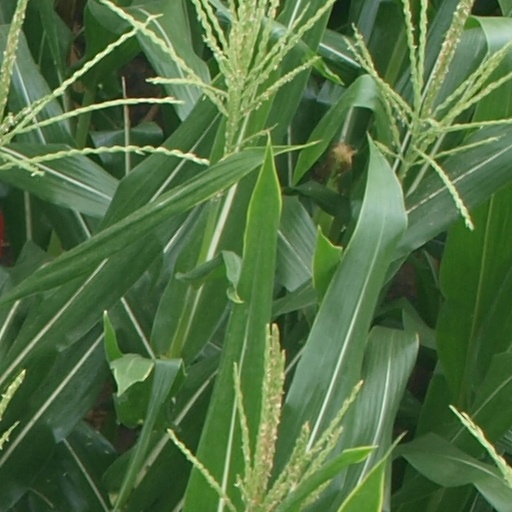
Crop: maize; corn